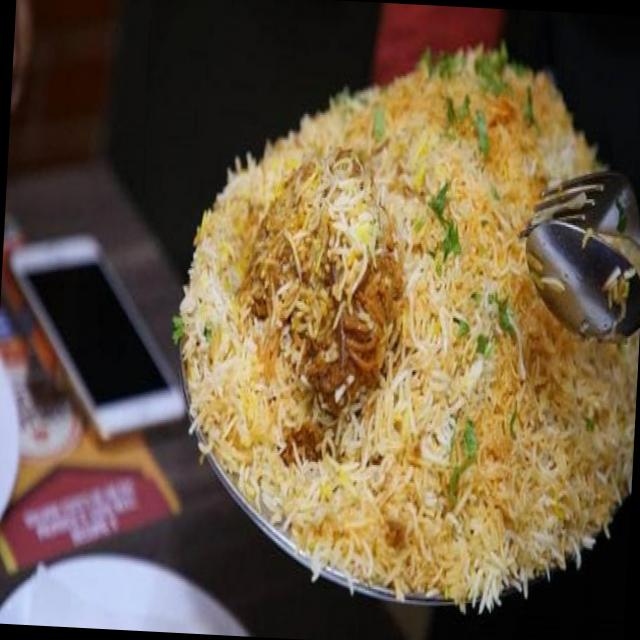
Dish: biryani